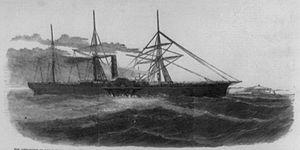
Le SS Central America, d'abord baptisé S.S. George Law et parfois surnommé le Ship of Gold, était un bateau à vapeur à roues à aubes en métal mesurant 85 mètres de long qui naviguait entre Panama et la côte est des États-Unis depuis 1853. Le 12 septembre 1857, le navire sombra par 2 300 mètres de fond lors d'un ouragan avec 425 personnes sur 578 passagers en tout, et 11,2 tonnes d'or provenant de fondeurs essayeurs privés et de la Monnaie de San Francisco, qui lui valurent son surnom, sa célébrité, et contribua à la panique de 1857.